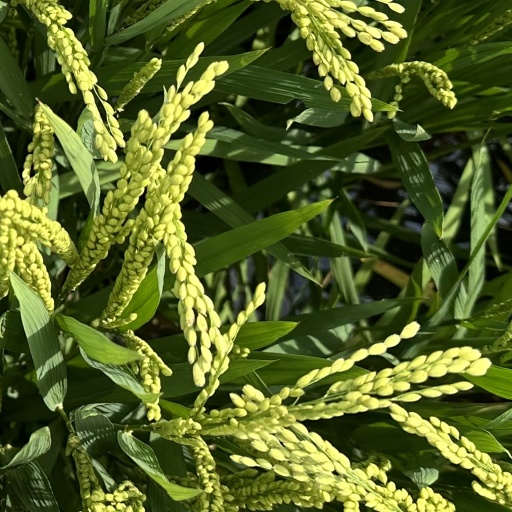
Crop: rice